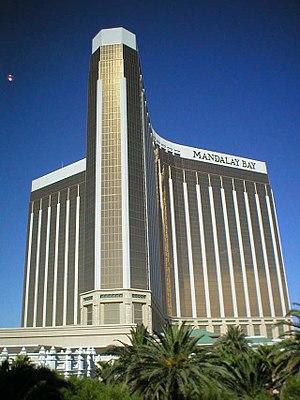
Depuis la construction du Las Vegas Hilton en 1969 une soixantaine de gratte-ciel ont été construits à Las Vegas, la très grande majorité depuis les années 1990.